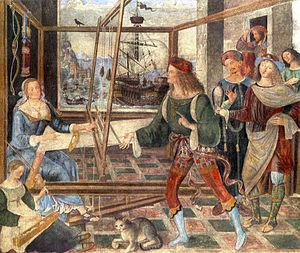
Le Retour d'Ulysse est une fresque isolée du peintre italien Pinturicchio, datable de 1508 à 1509 et conservée à la National Gallery de Londres. Elle provient du Salone del Palazzo del Magnifico à Sienne, résidence de Pandolfo Petrucci.